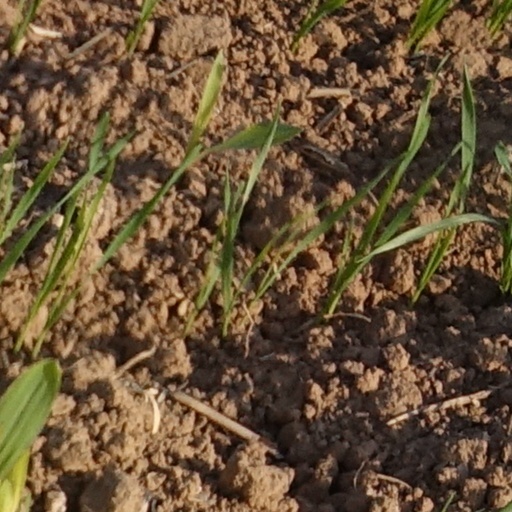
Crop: wheat